Quark (TV series)

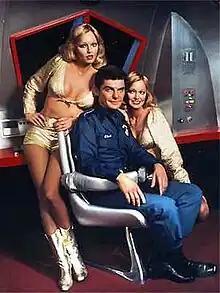
Richard Benjamin and the Barnstable twins

Quark is a 1977 American science fiction sitcom starring Richard Benjamin. Broadcast on Friday nights at 8:00–8:30 p.m. on NBC, the pilot aired on May 7, 1977, and the series followed as a mid-season replacement in February 1978. The series was cancelled in April 1978. "Quark" was created by Buck Henry, co-creator of the spy spoof "Get Smart".